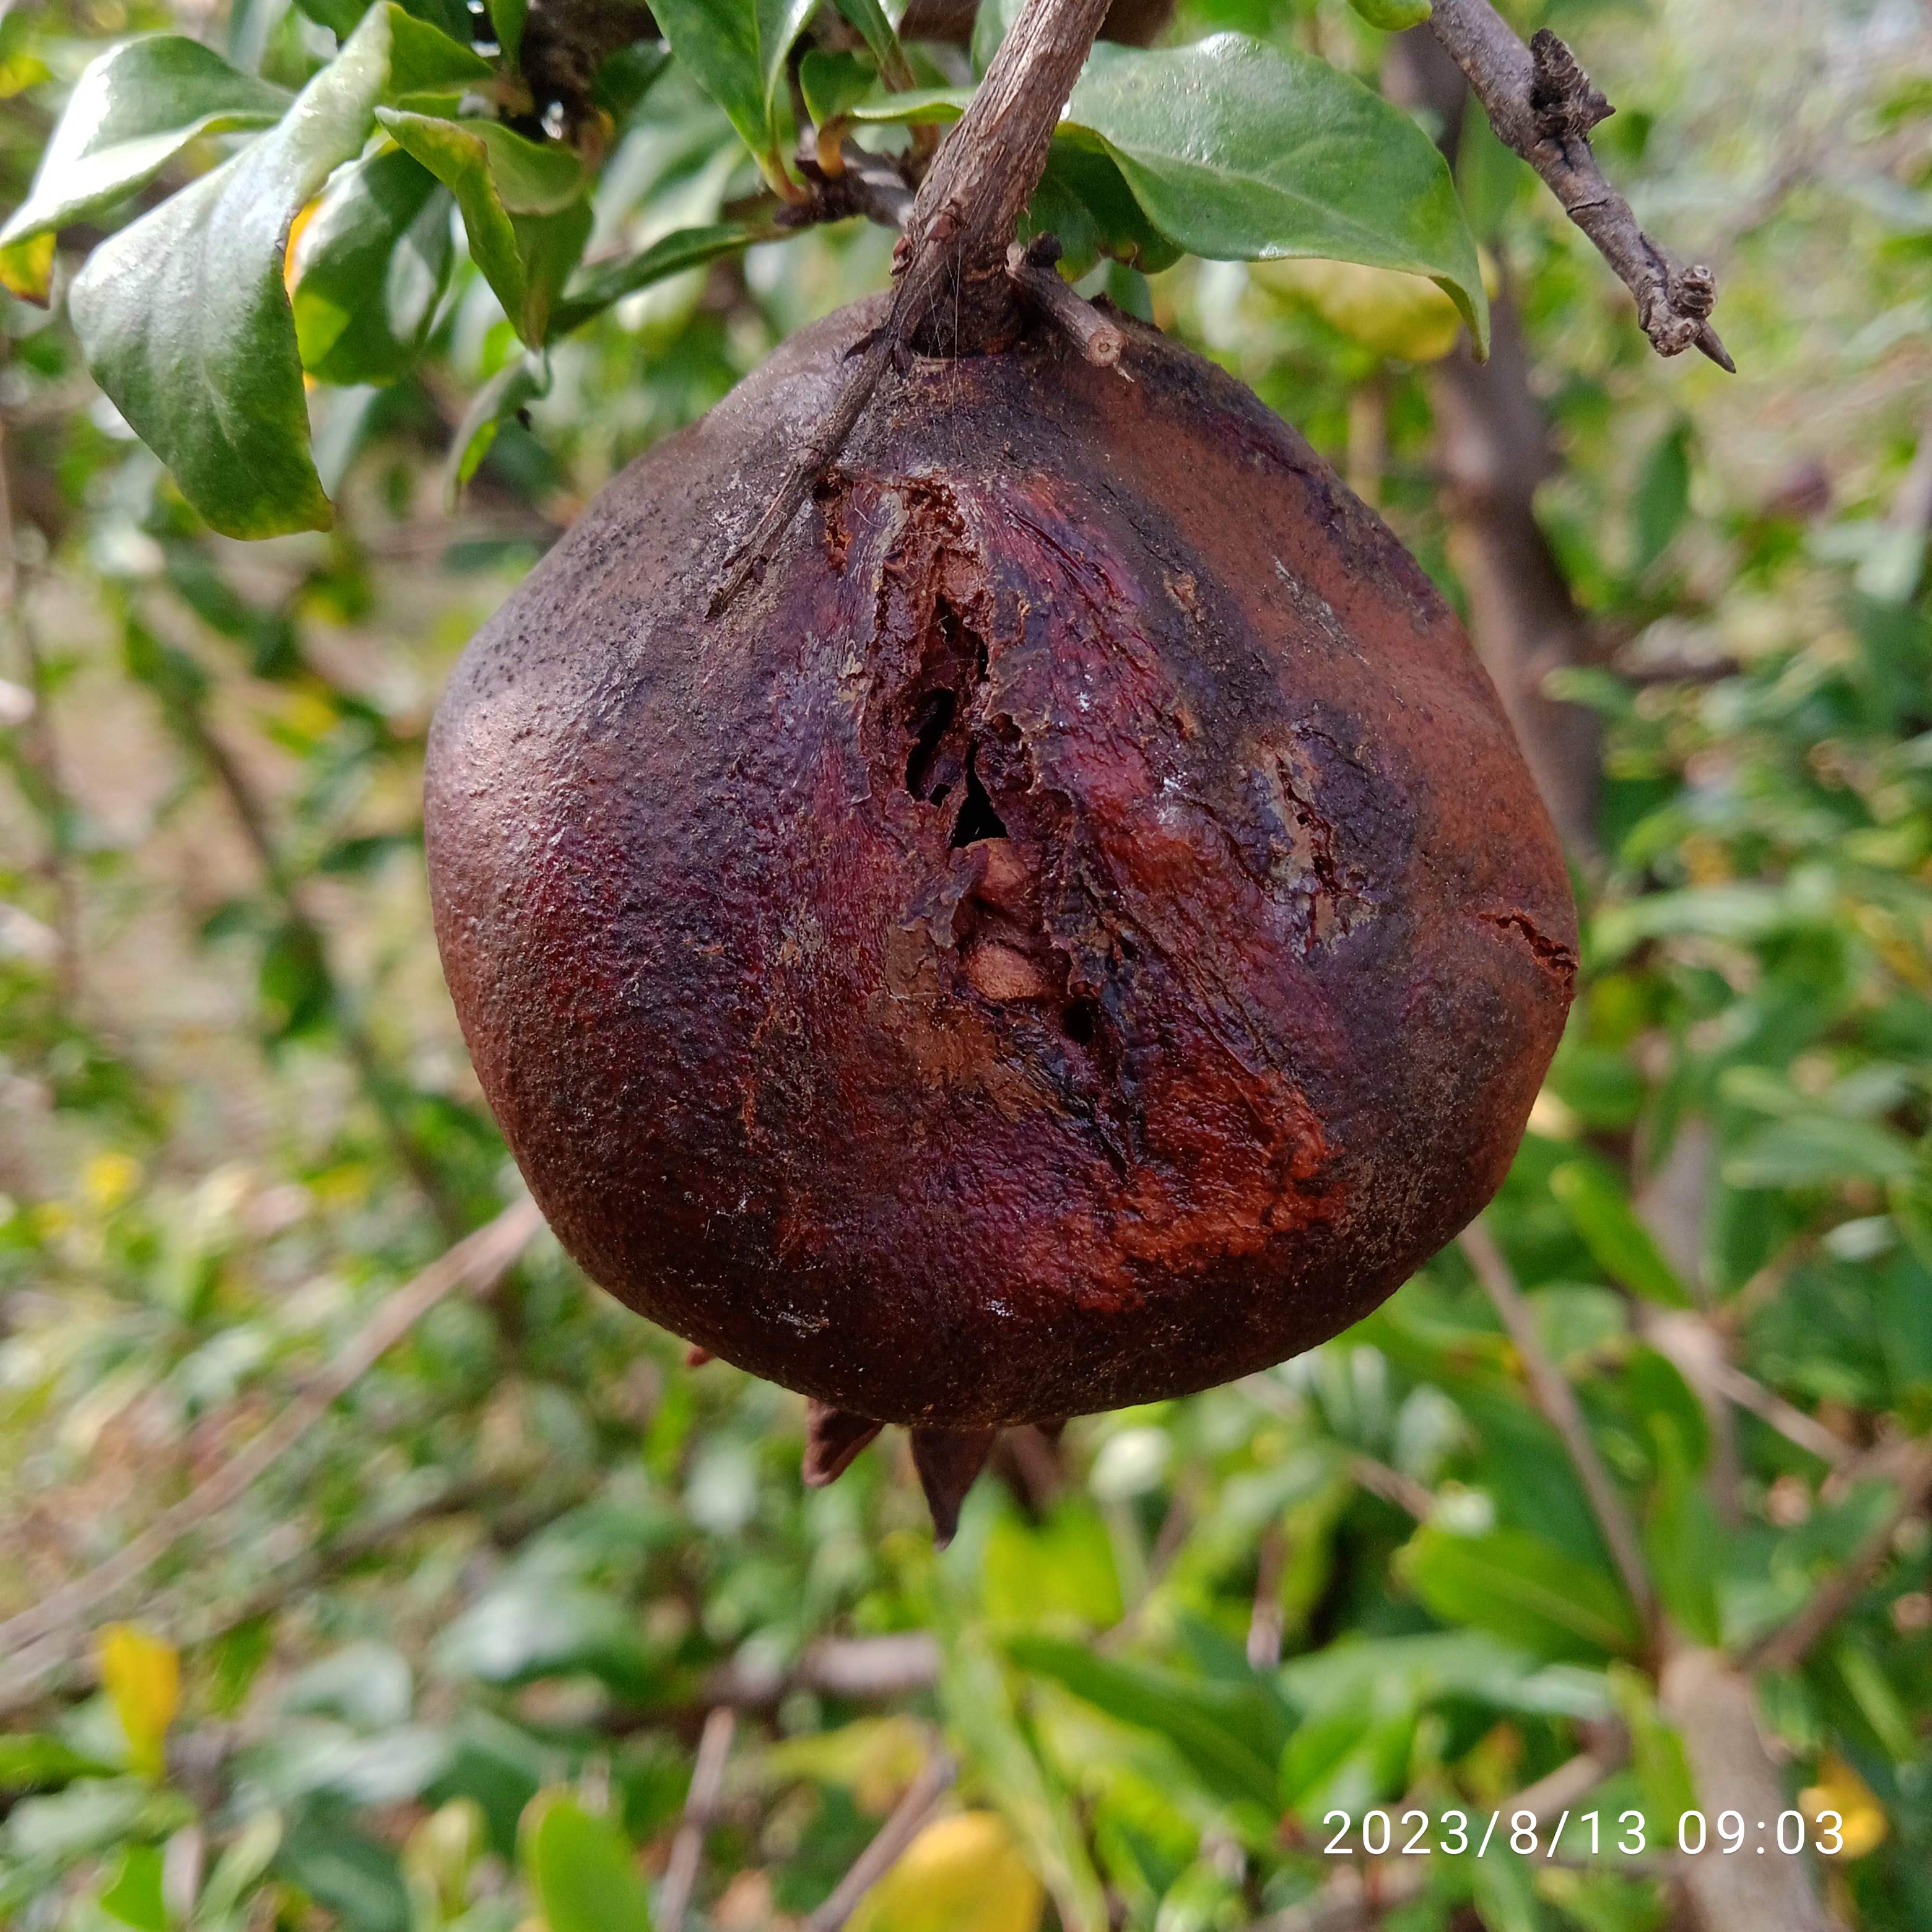
Label: Bacterial_Blight